Educate Together

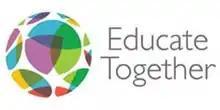
The current logo, in use since 2013

Educate Together is an educational charity in Ireland which is the patron body to "equality-based, co-educational, child centred, and democratically run" schools. It was founded in 1984 to act as the patron body for the new multidenominational schools that opened after the establishment of the Dalkey School Project.